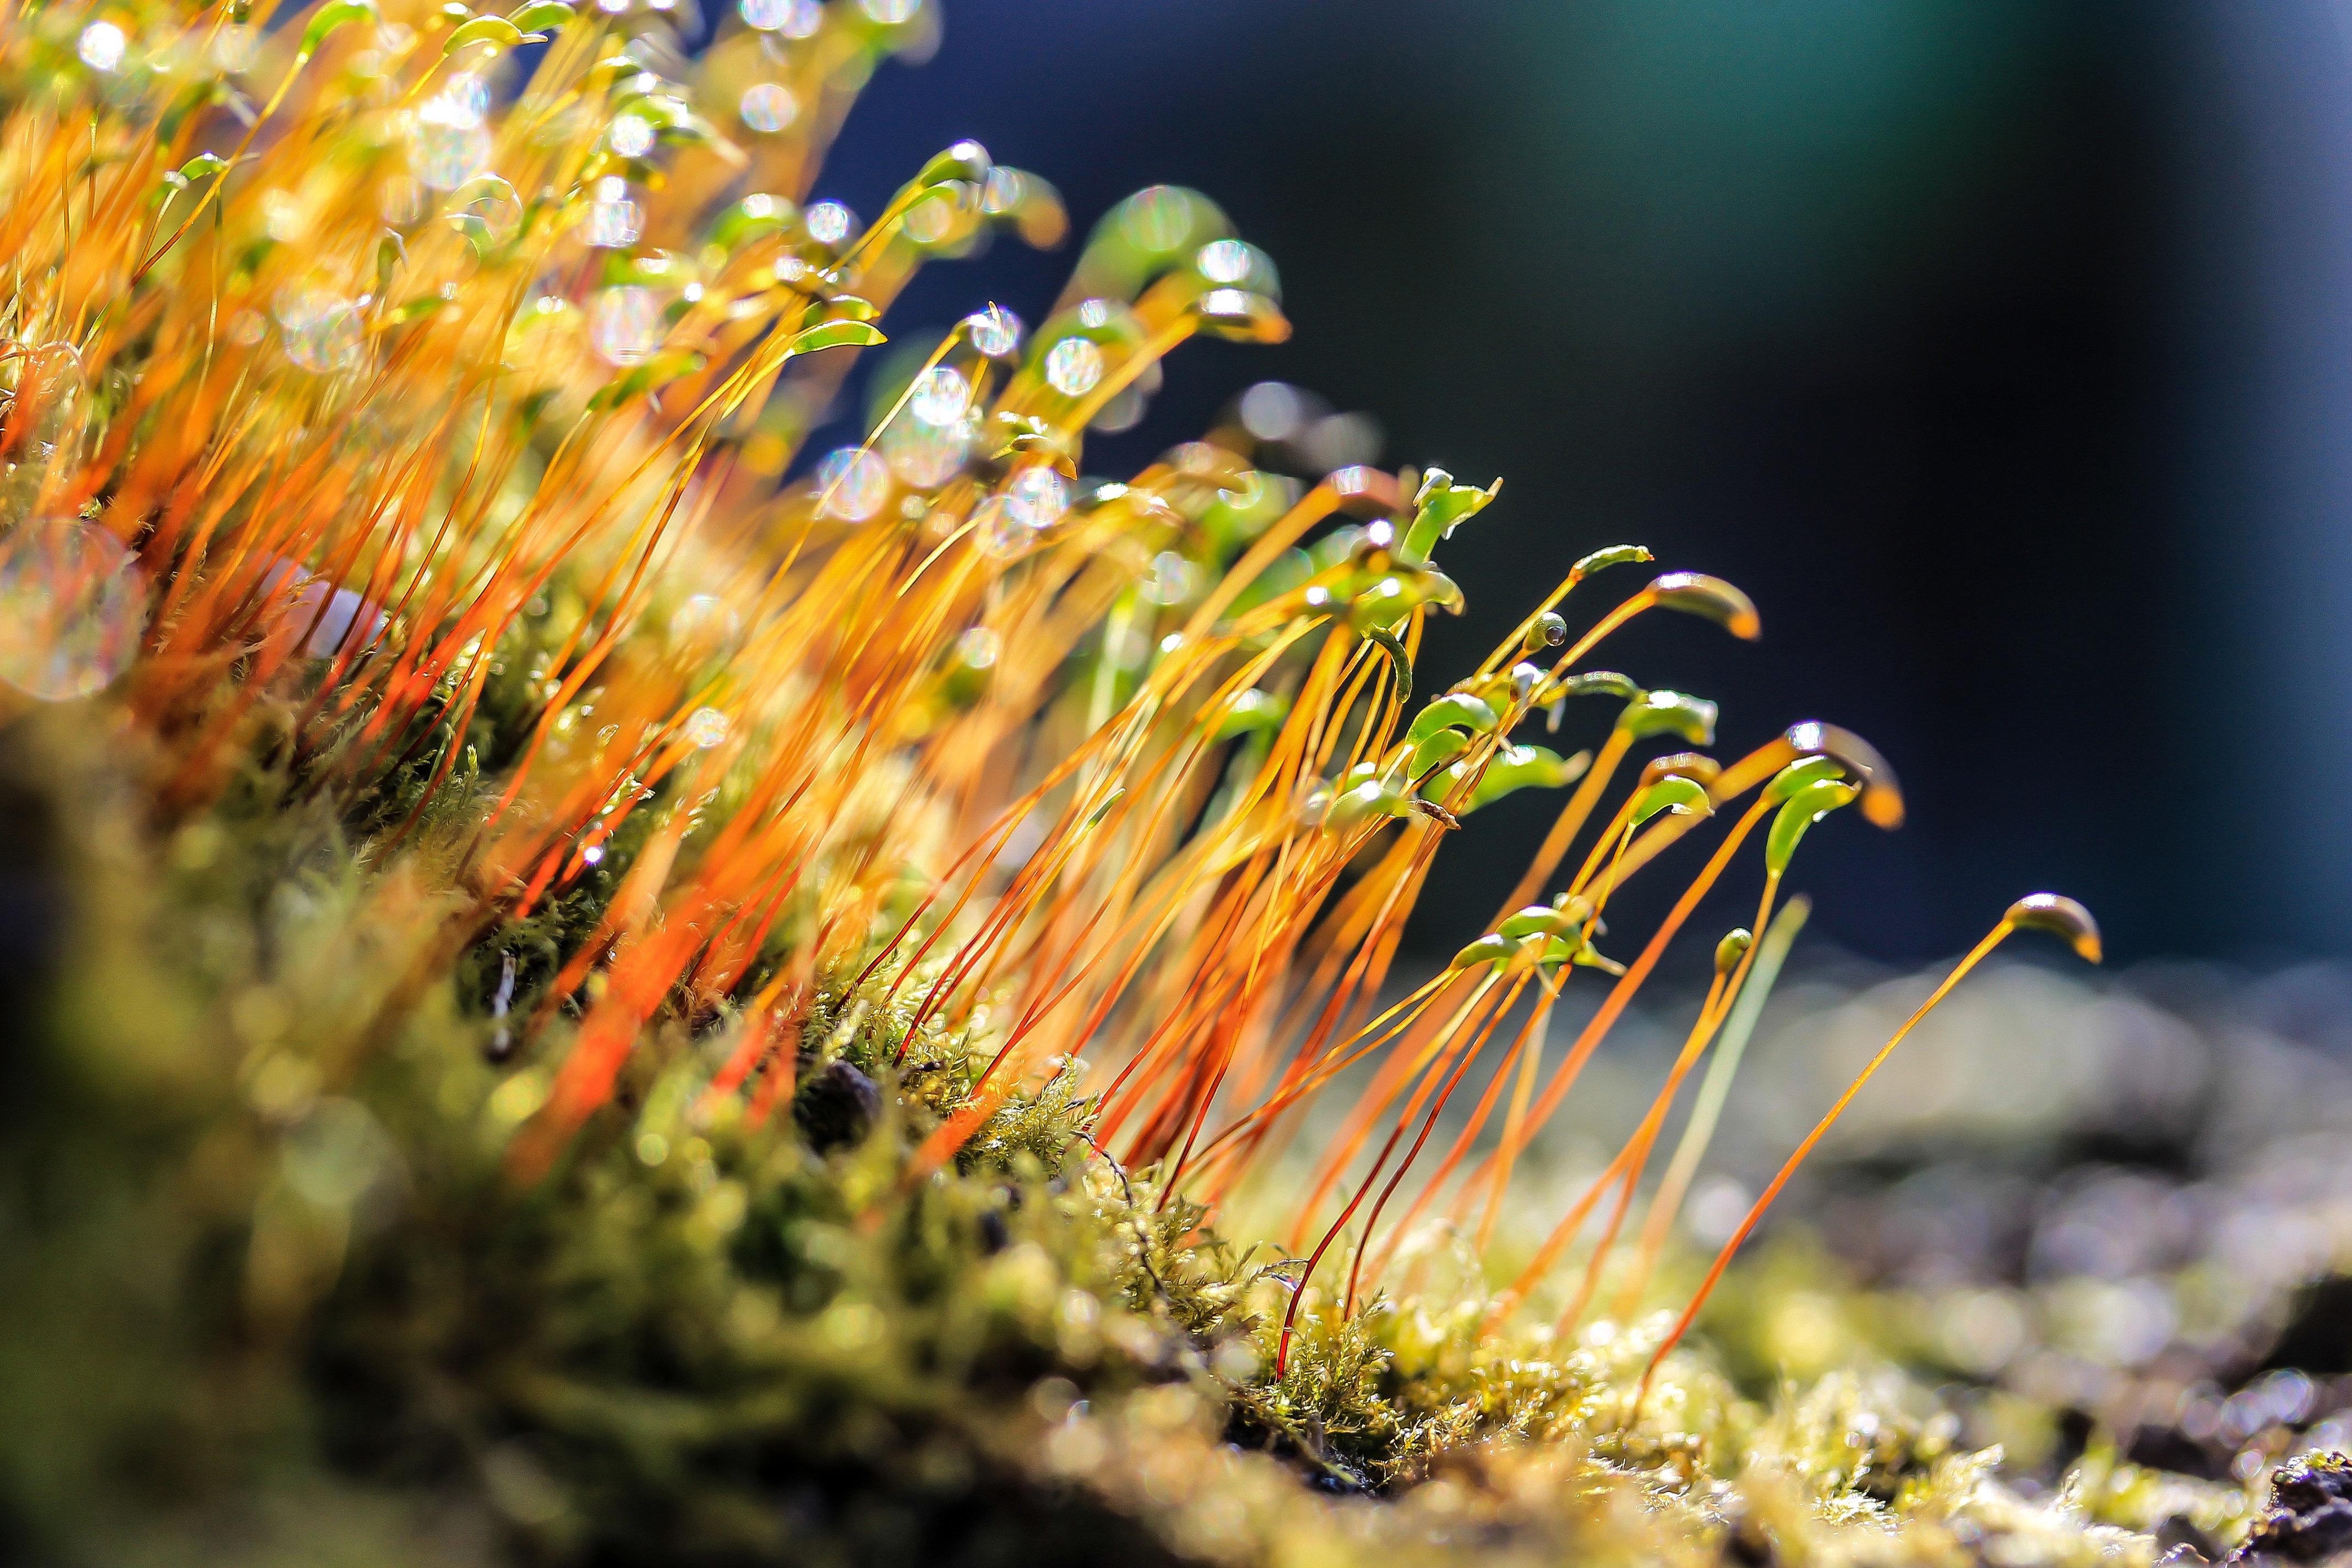
nature, grass, branch, plant, photography, leaf, flower, moss, green, macro, biology, botany, flora, fauna, close up, colors, macro photography, flowering moss